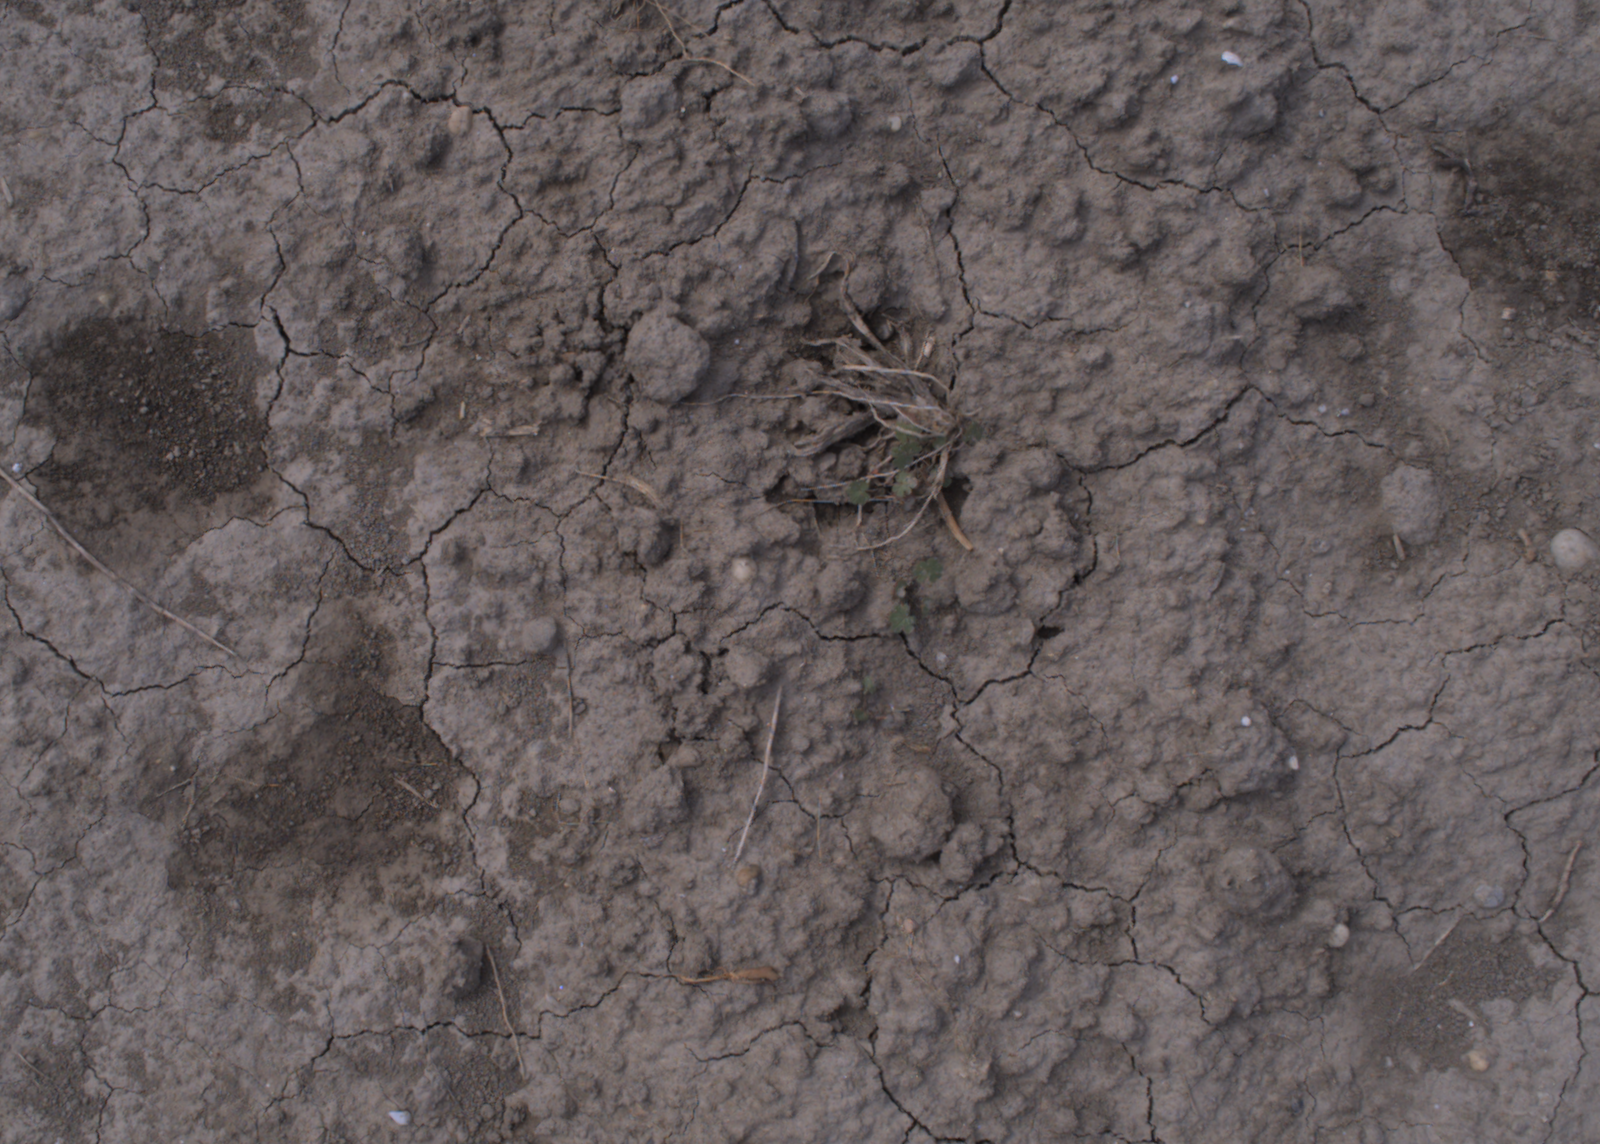
Capture date: 24.08.2020 11:24:35
Weather: mixed
Wind: medium
Seeding date: 21.07.2020
Plant canopy height (mm): 910